2003–04 Arsenal F.C. season

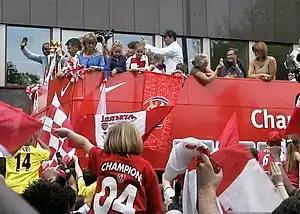
A photograph of Arsenal supporters celebrating the club's achievement with a parade which took place at Islington

Arsenal were drawn to face Leeds United away in the third round; the match was played on the first weekend of January. Wenger made six changes to the team which started at Southampton in the league, including Cole replacing Clichy at left-back after serving his three-match suspension. After eight minutes, Leeds went ahead when Lehmann's goal clearance hit striker Mark Viduka and rebounded into the net. Arsenal equalised through Henry, who converted Ljungberg's cross from the right on a volley. Additional goals from Edu, Pires and Touré inflicted a third consecutive 4–1 defeat for Leeds against Arsenal at Elland Road. At home to Middlesbrough in the fourth round, Bergkamp opened the scoring for Arsenal, following good play from Parlour. Joseph-Désiré Job equalised for the away team four minutes after, but Ljungberg restored Arsenal's lead with a shot outside the penalty box and scored a second, direct from a corner. George Boateng was sent off for the visitors in the 86th minute for two bookable offences and substitute David Bentley added a fourth goal for Arsenal, chipping the ball over goalkeeper Schwarzer in the last minute of normal time.